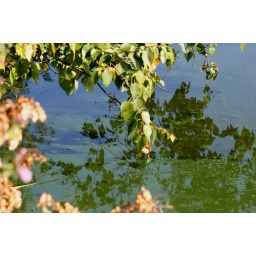
Reflected branches in the clear water and on the floating algae.